Gasteig

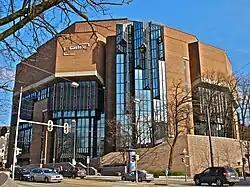

The Gasteig is a currently closed cultural center in Munich, opened in 1985, which hosts the Munich Philharmonic Orchestra. The Richard Strauss Conservatory, the Volkshochschule, and the municipal library are all located in the Gasteig. Most of the events of the Filmfest München, and many of the events of the Munich Biennale take place here.